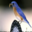
Label: bird